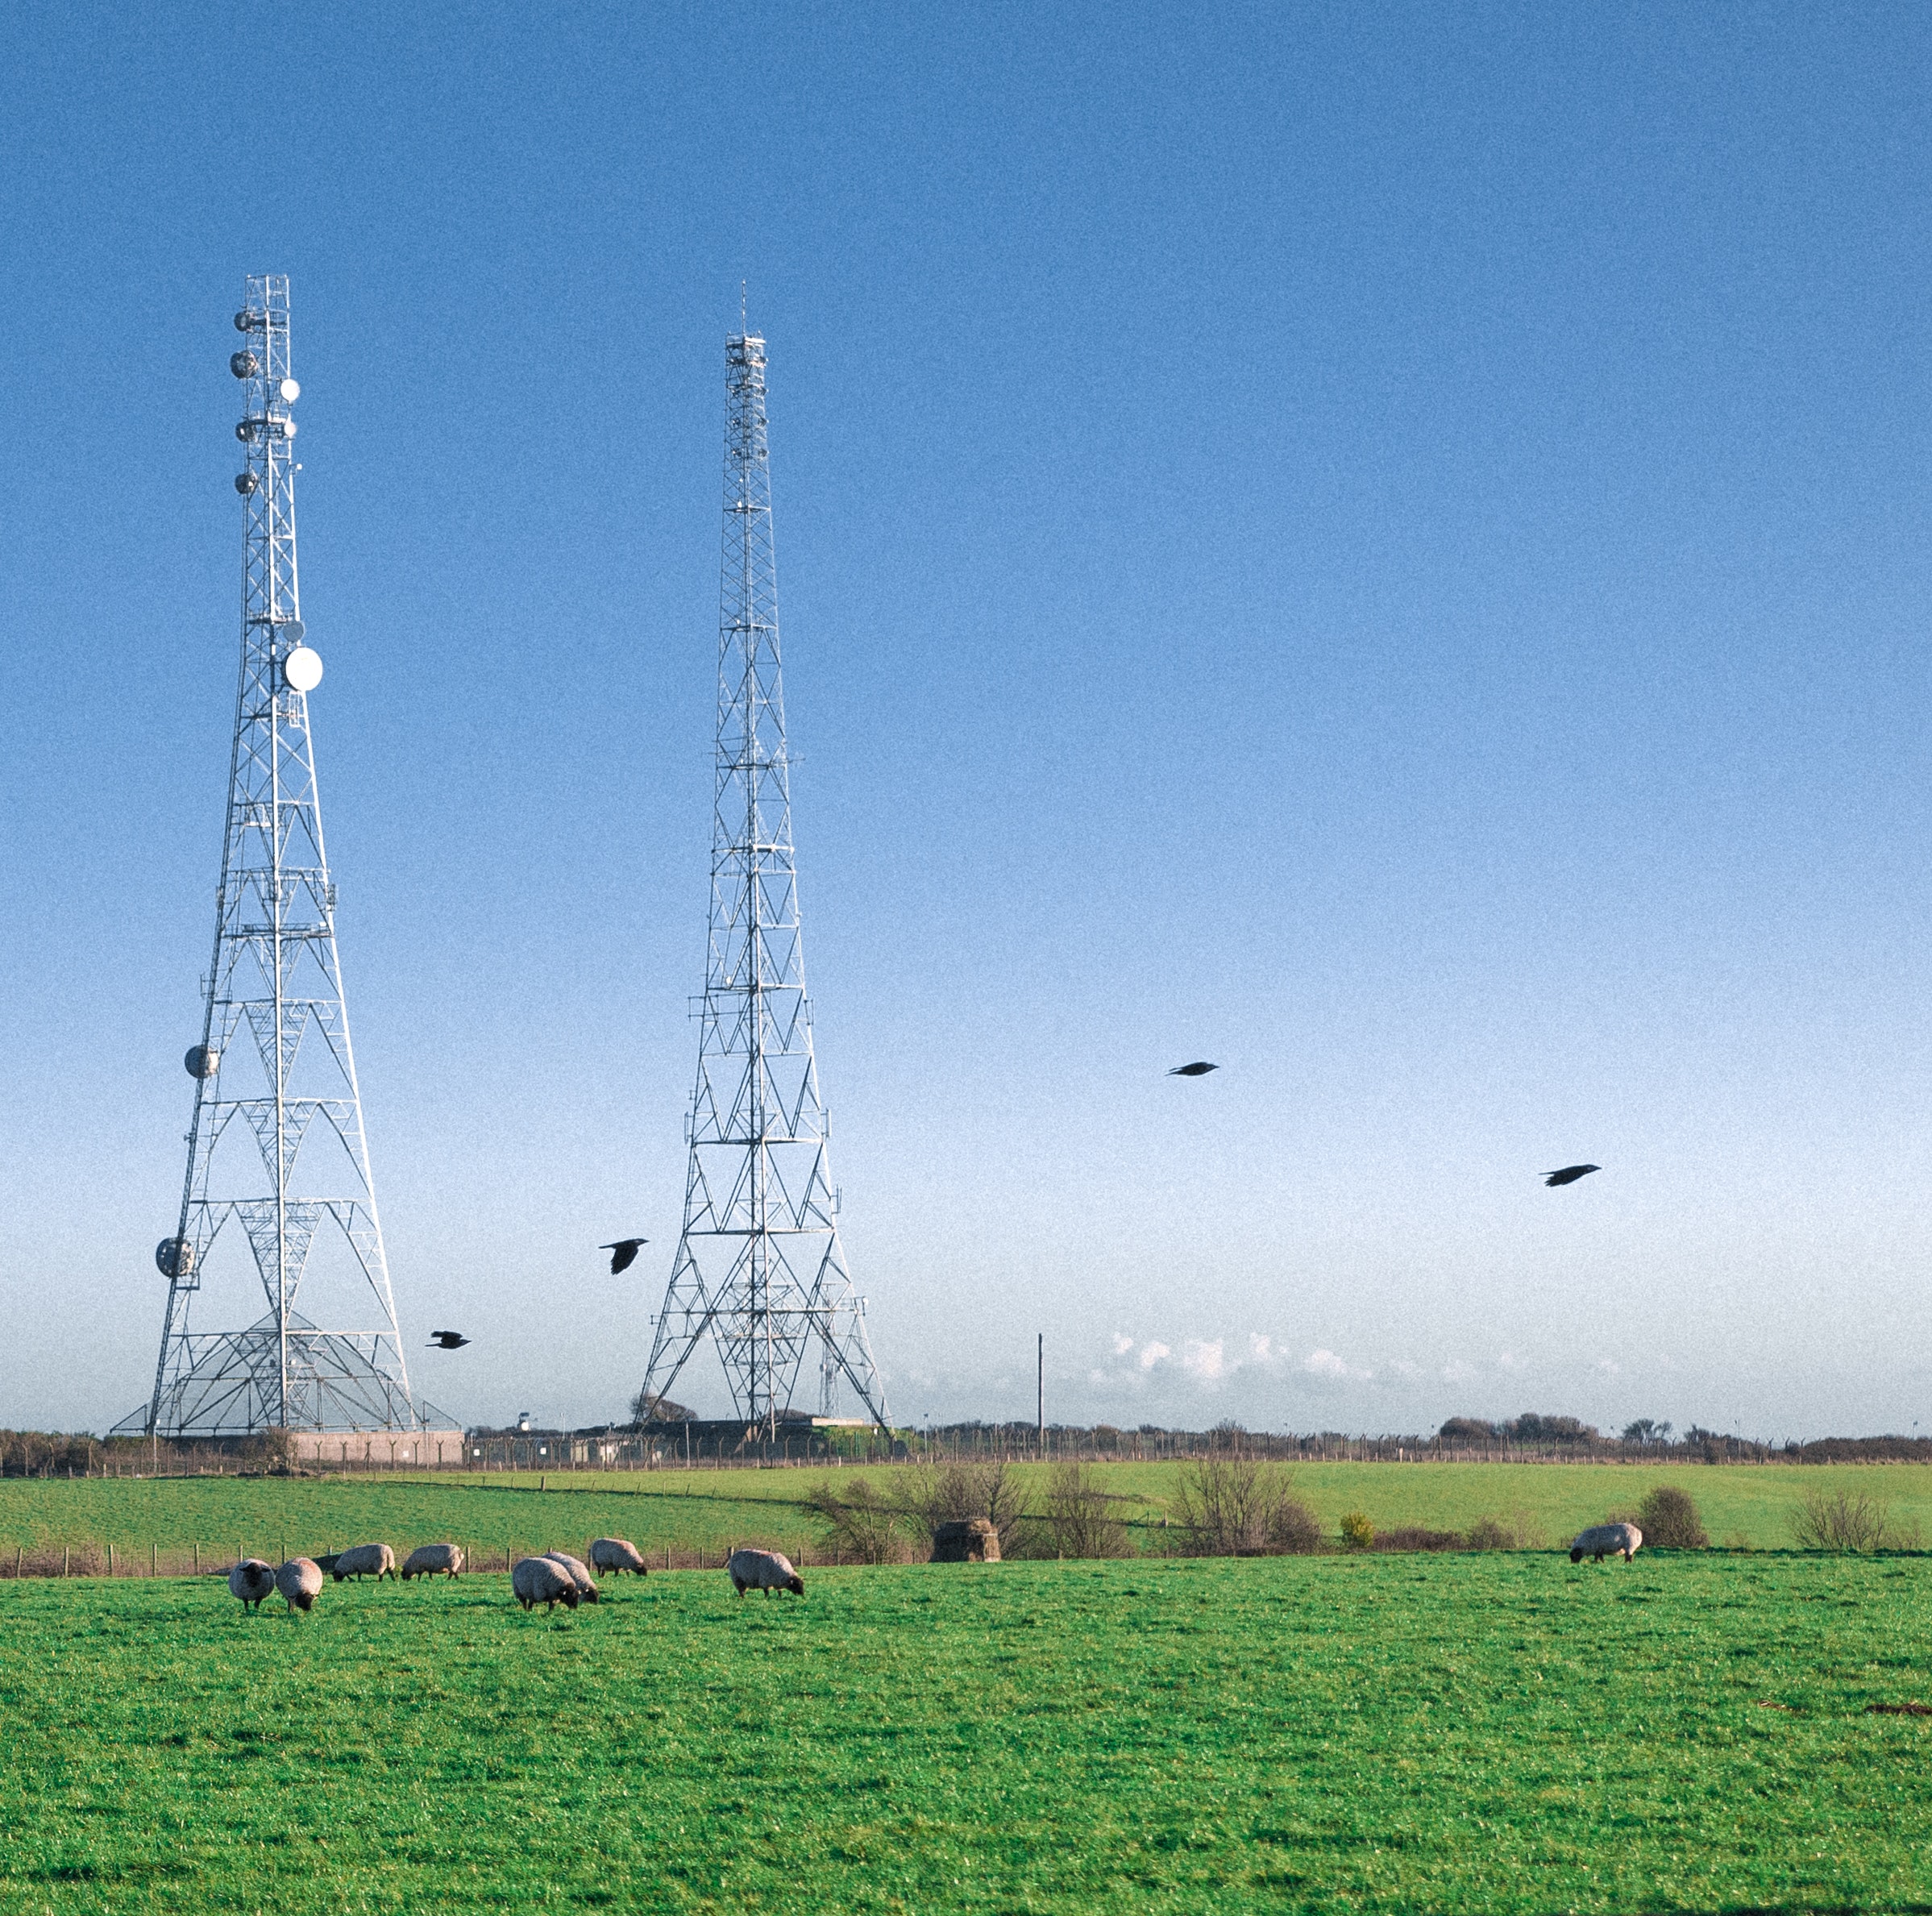
sky, transmission tower, tower, natural environment, grassland, cloud, pasture, overhead power line, transmitter station, tree, field, rural area, meadow, grass, technology, electricity, farm, plant, television transmitter, plain, meteorological phenomenon, vehicle, prairie